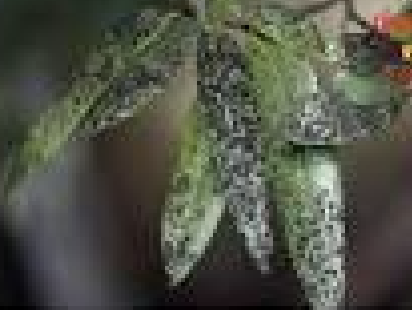
Label: sooty_mold